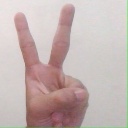
अक्षर: क